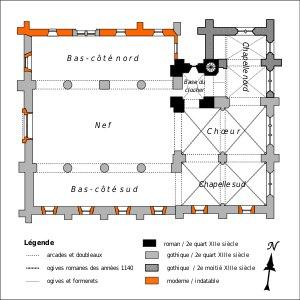
L’église Saint-Sulpice est une église catholique paroissiale située à Bruyères-sur-Oise, dans le Val-d'Oise. La fondation de la paroisse remonte à 755. Son histoire reste mal connue. Les trois absides en hémicycle du chevet roman de la fin du XIᵉ ou du premier quart du XIIᵉ siècle ont été mises en évidence par des fouilles archéologiques vers 1970. La partie la plus ancienne de l'église actuelle est le clocher, dont la base est contemporaine des vestiges archéologiques, à l'exception de la fenêtre. Le premier étage de baies présente des chapiteaux de belle facture. Le second étage de baies est original par sa disposition, mais a été entièrement reconstitué après sa destruction pendant la Seconde Guerre mondiale, en 1940. Le chœur et son collatéral sud sont un peu plus récents que les étages du clocher, et datent pour l'essentiel du milieu du XIIᵉ siècle, y compris les quatre voûtes d'ogives archaïques. Les fenêtres gothiques rayonnantes de la seconde moitié du XIIIᵉ siècle qui éclairent le chevet, et le caractère plus résolument gothique de la chapelle latérale nord ajoutée à la même époque, font un peu oublier l'ancienneté réelle du sanctuaire.